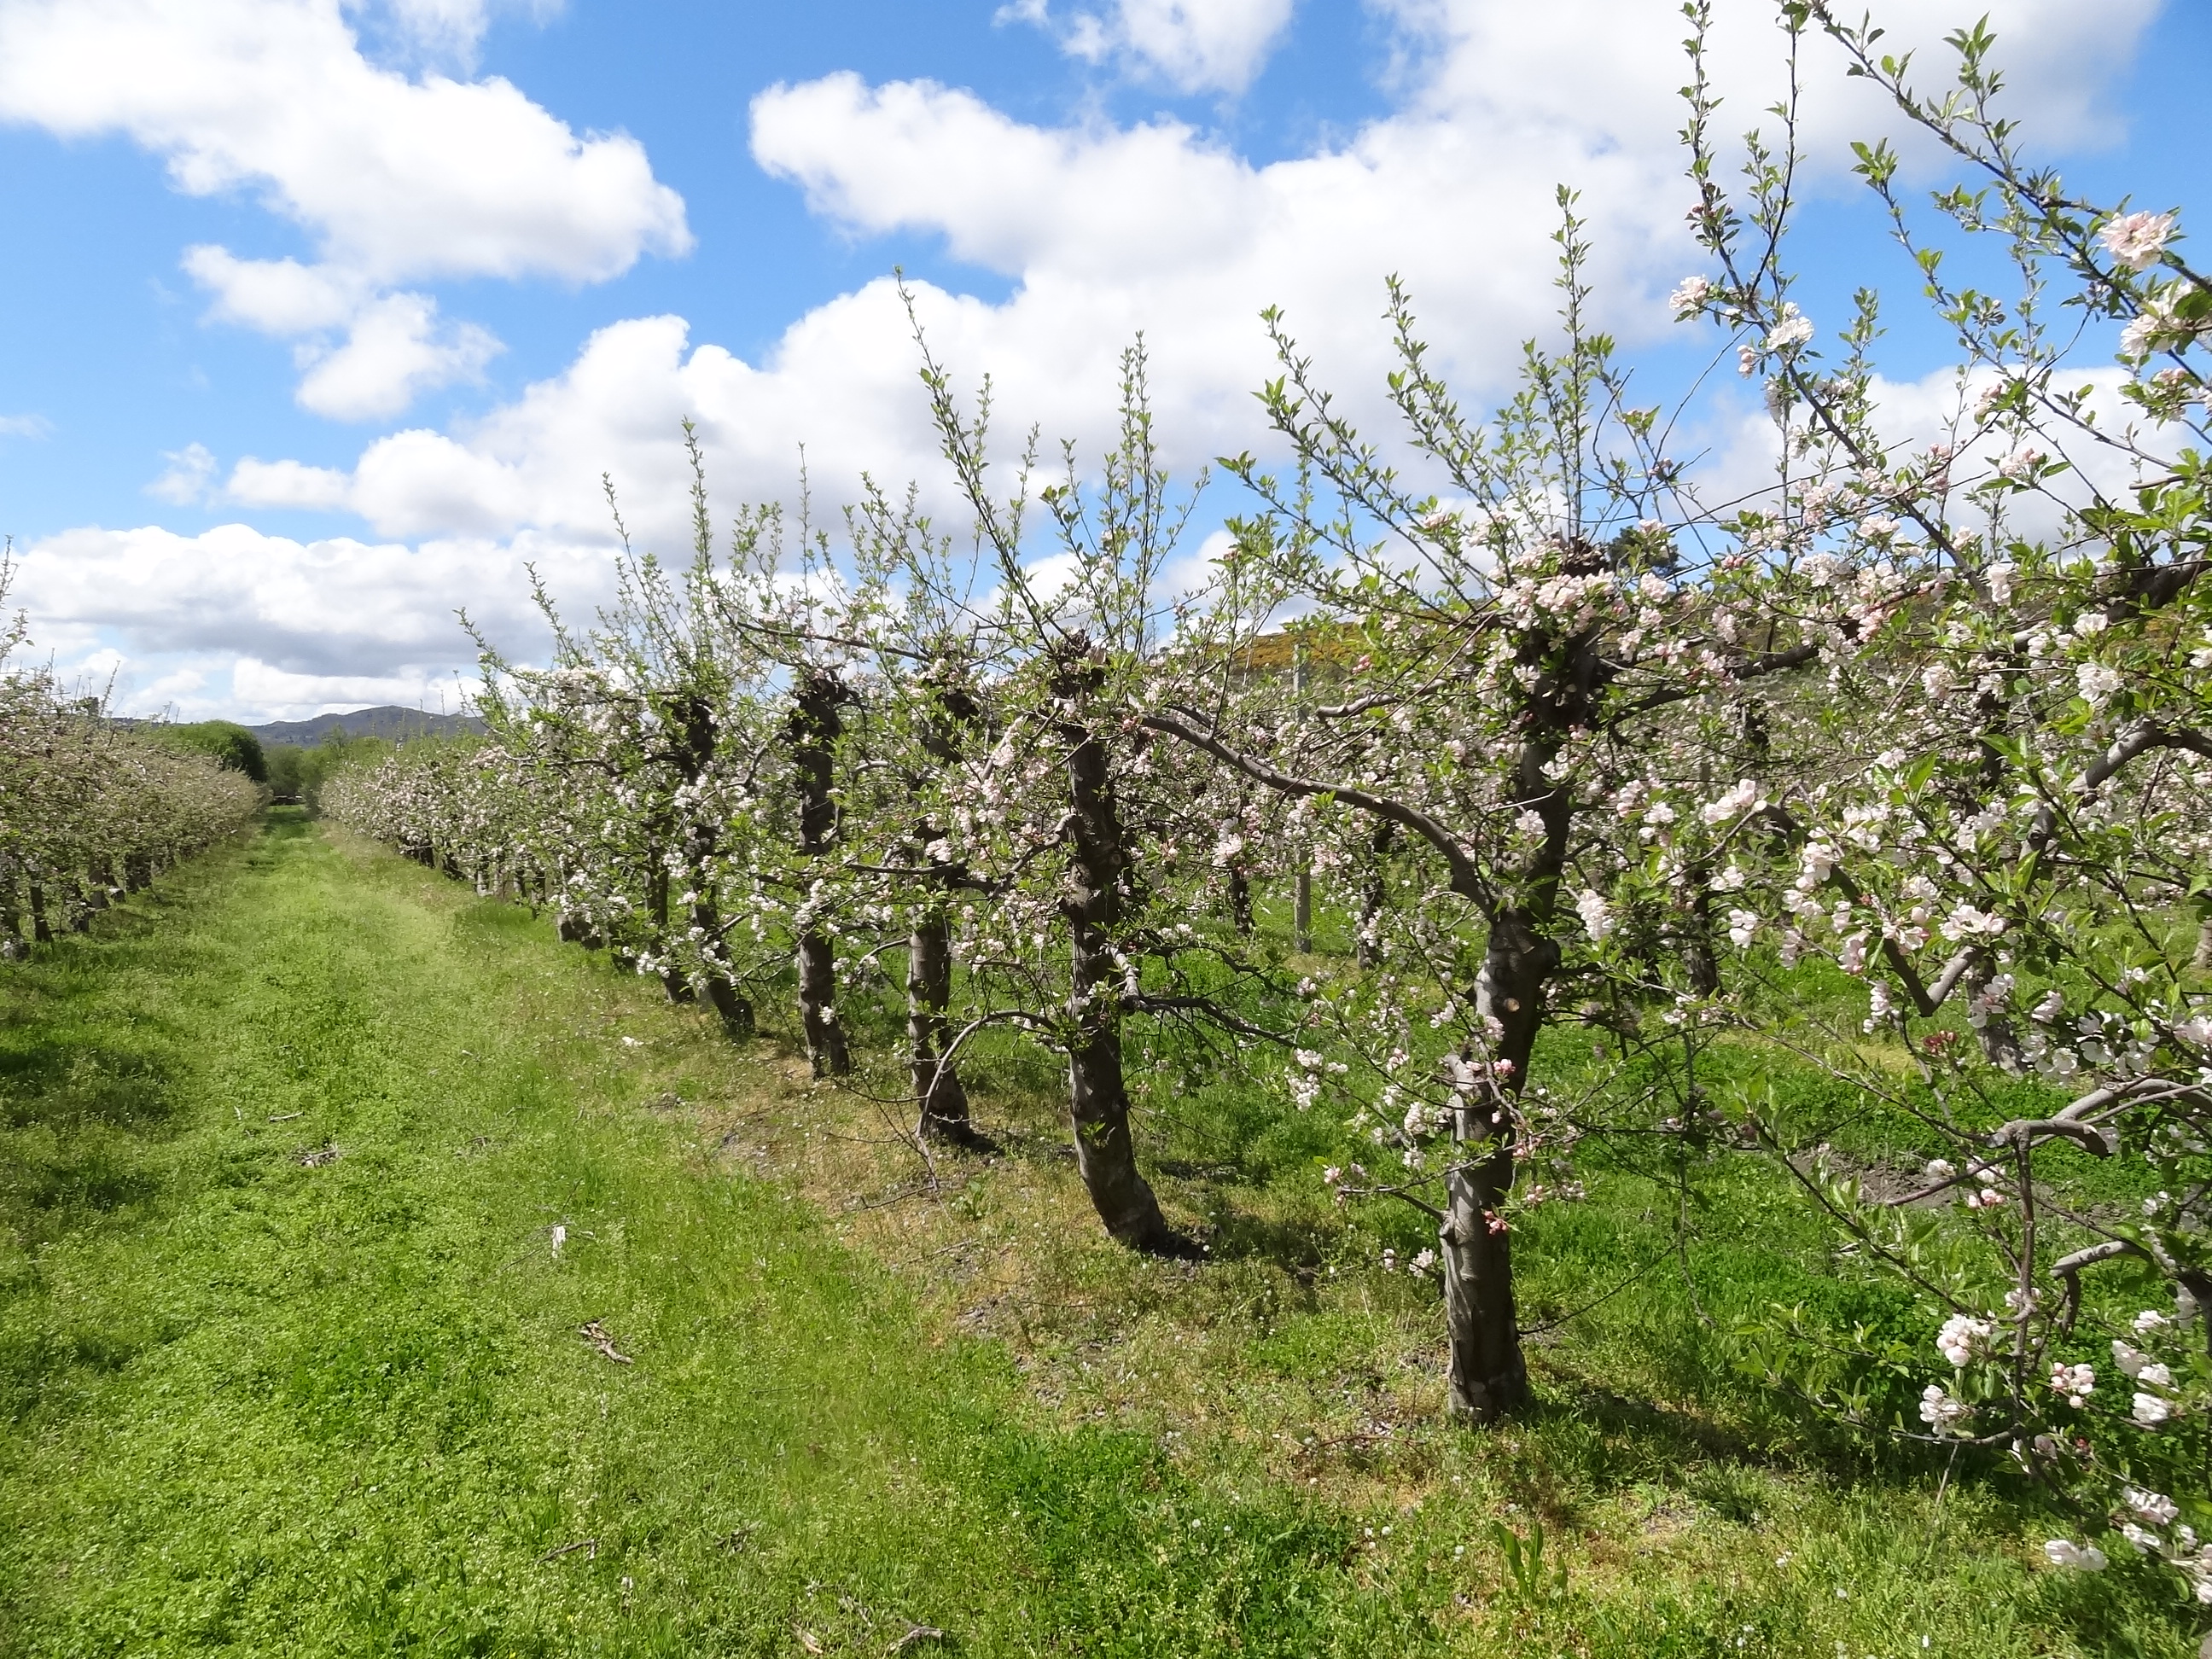
nature, tree, plant, woody plant, spring, plant community, flower, grass, shadbush, chaparral, land lot, shrubland, shrub, blossom, prunus, flowering plant, Canoe birch, malus